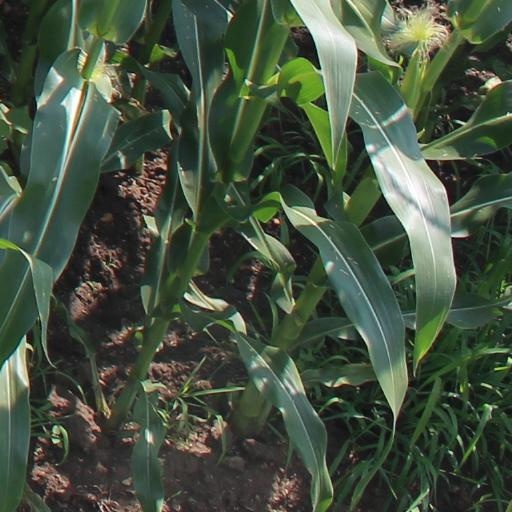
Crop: maize; corn